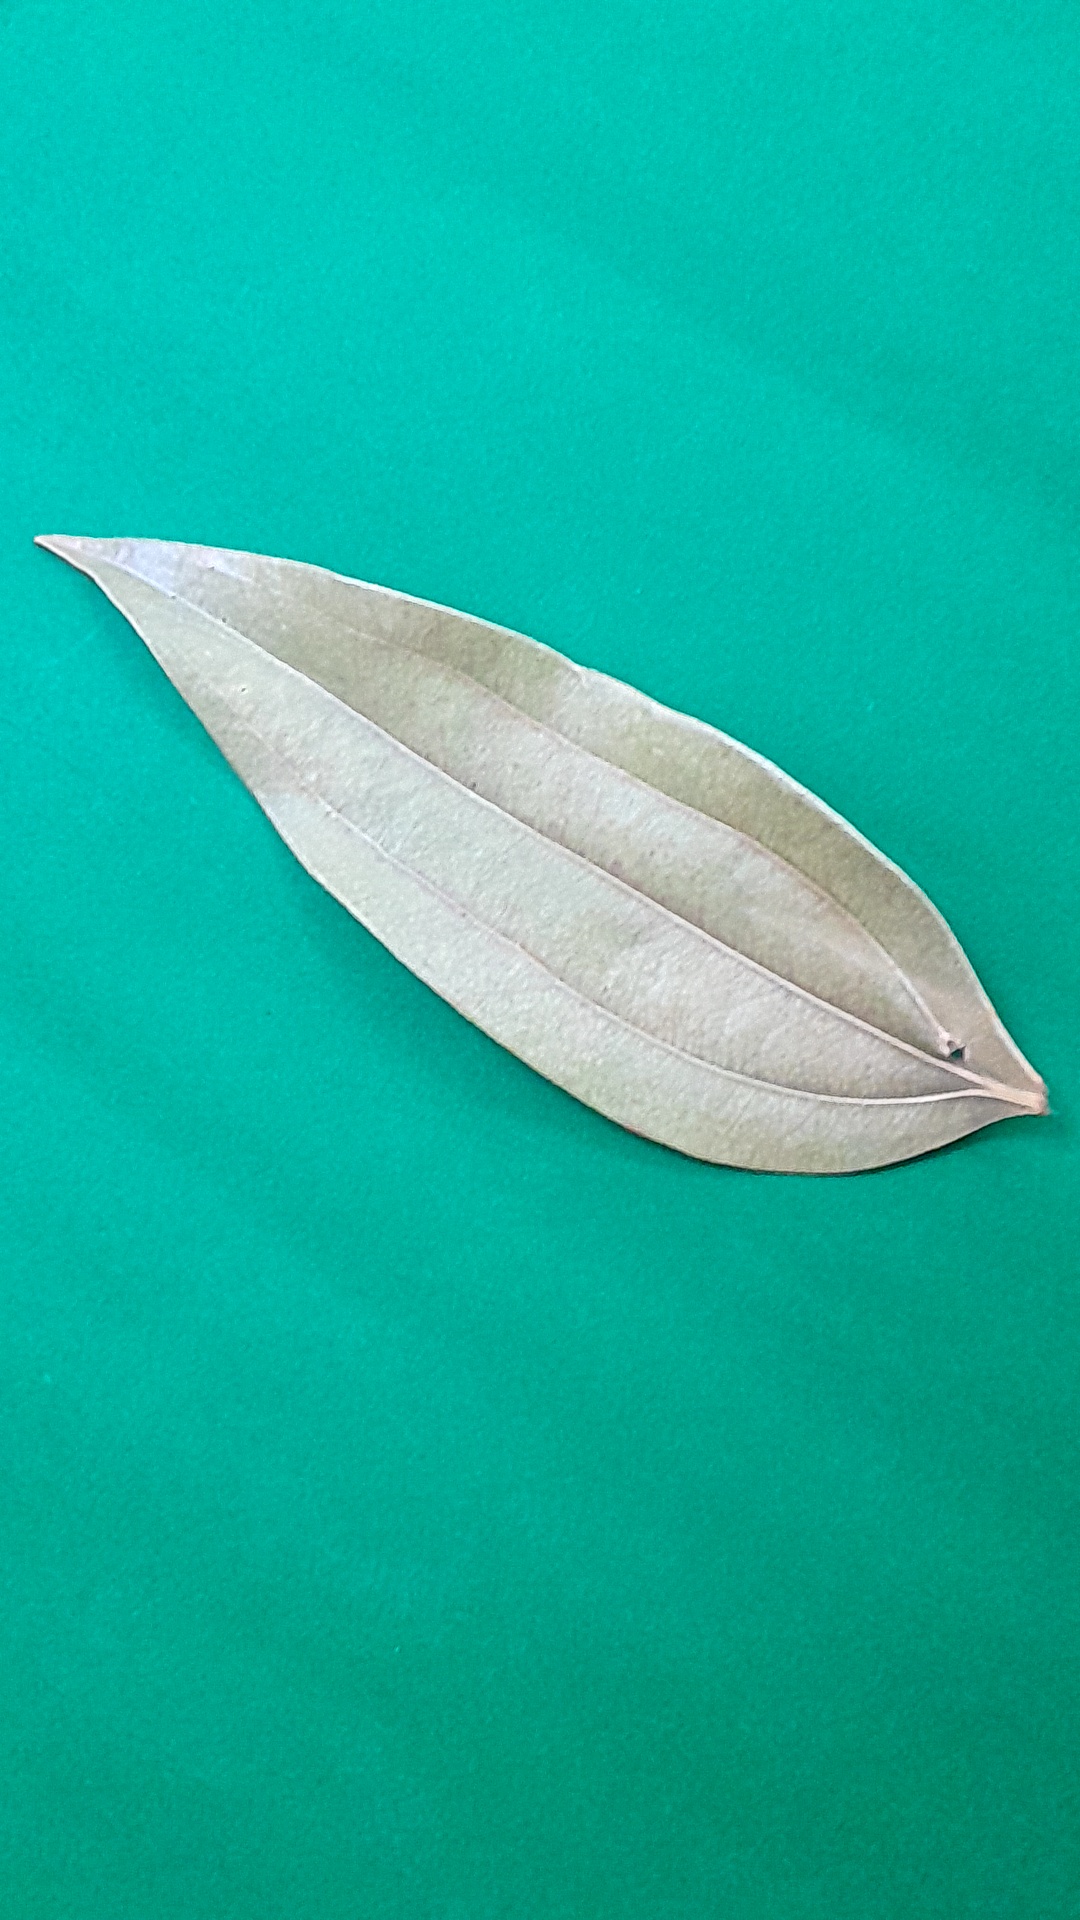
Label: Dry Leaf